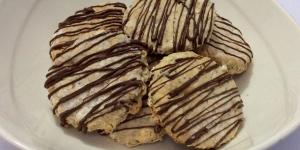
galletas de chia